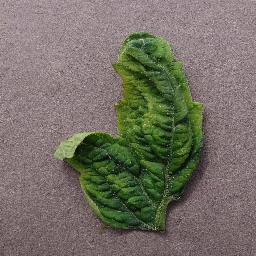
Label: Tomato___Tomato_Yellow_Leaf_Curl_Virus